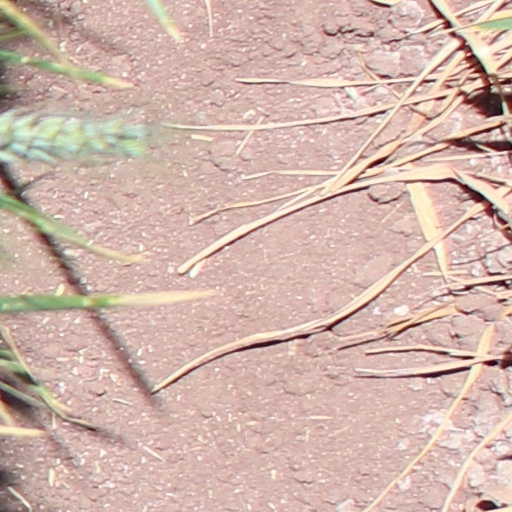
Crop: wheat